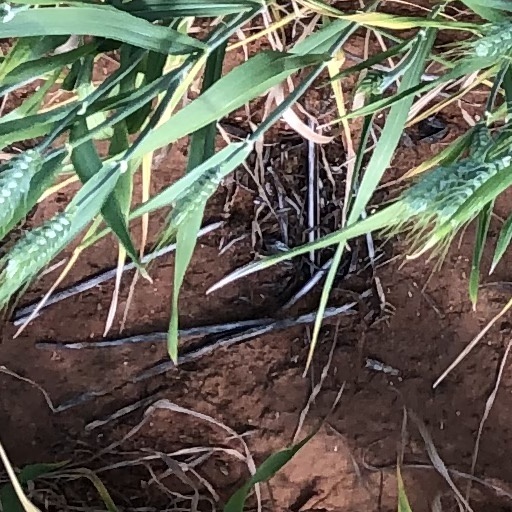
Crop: wheat